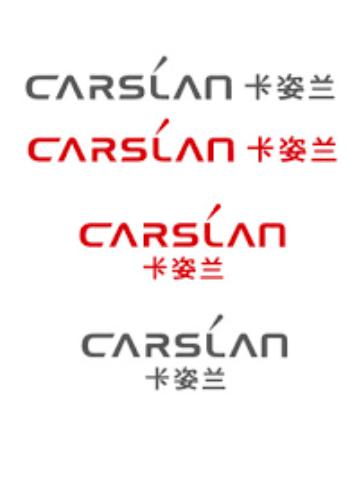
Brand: Carslan
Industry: Necessities